Transatlantyk Festival

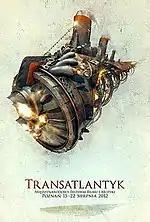
Transatlantyk poster 2012

The Glocal Hero Award: Elżbieta and Krzysztof Penderecki (a Polish composer and conductor).